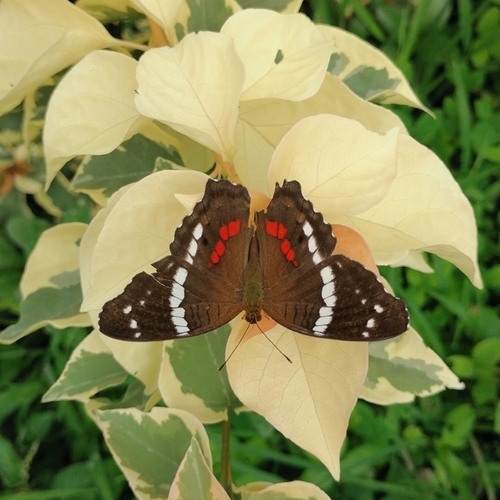
Scientific name: Anartia fatima
Common name: Banded peacock
Family: Nymphalidae
Order: Lepidoptera
Pollinator type: Primary pollinator
Habitat: Open areas and gardens
Geographic range: South America
Conservation status: Least Concern